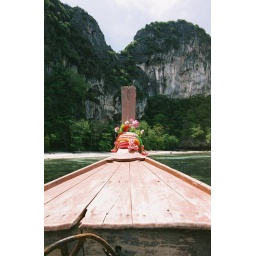
Traditional hand made boats used by the locals to fish and travel from island to island and shuttle tourists around